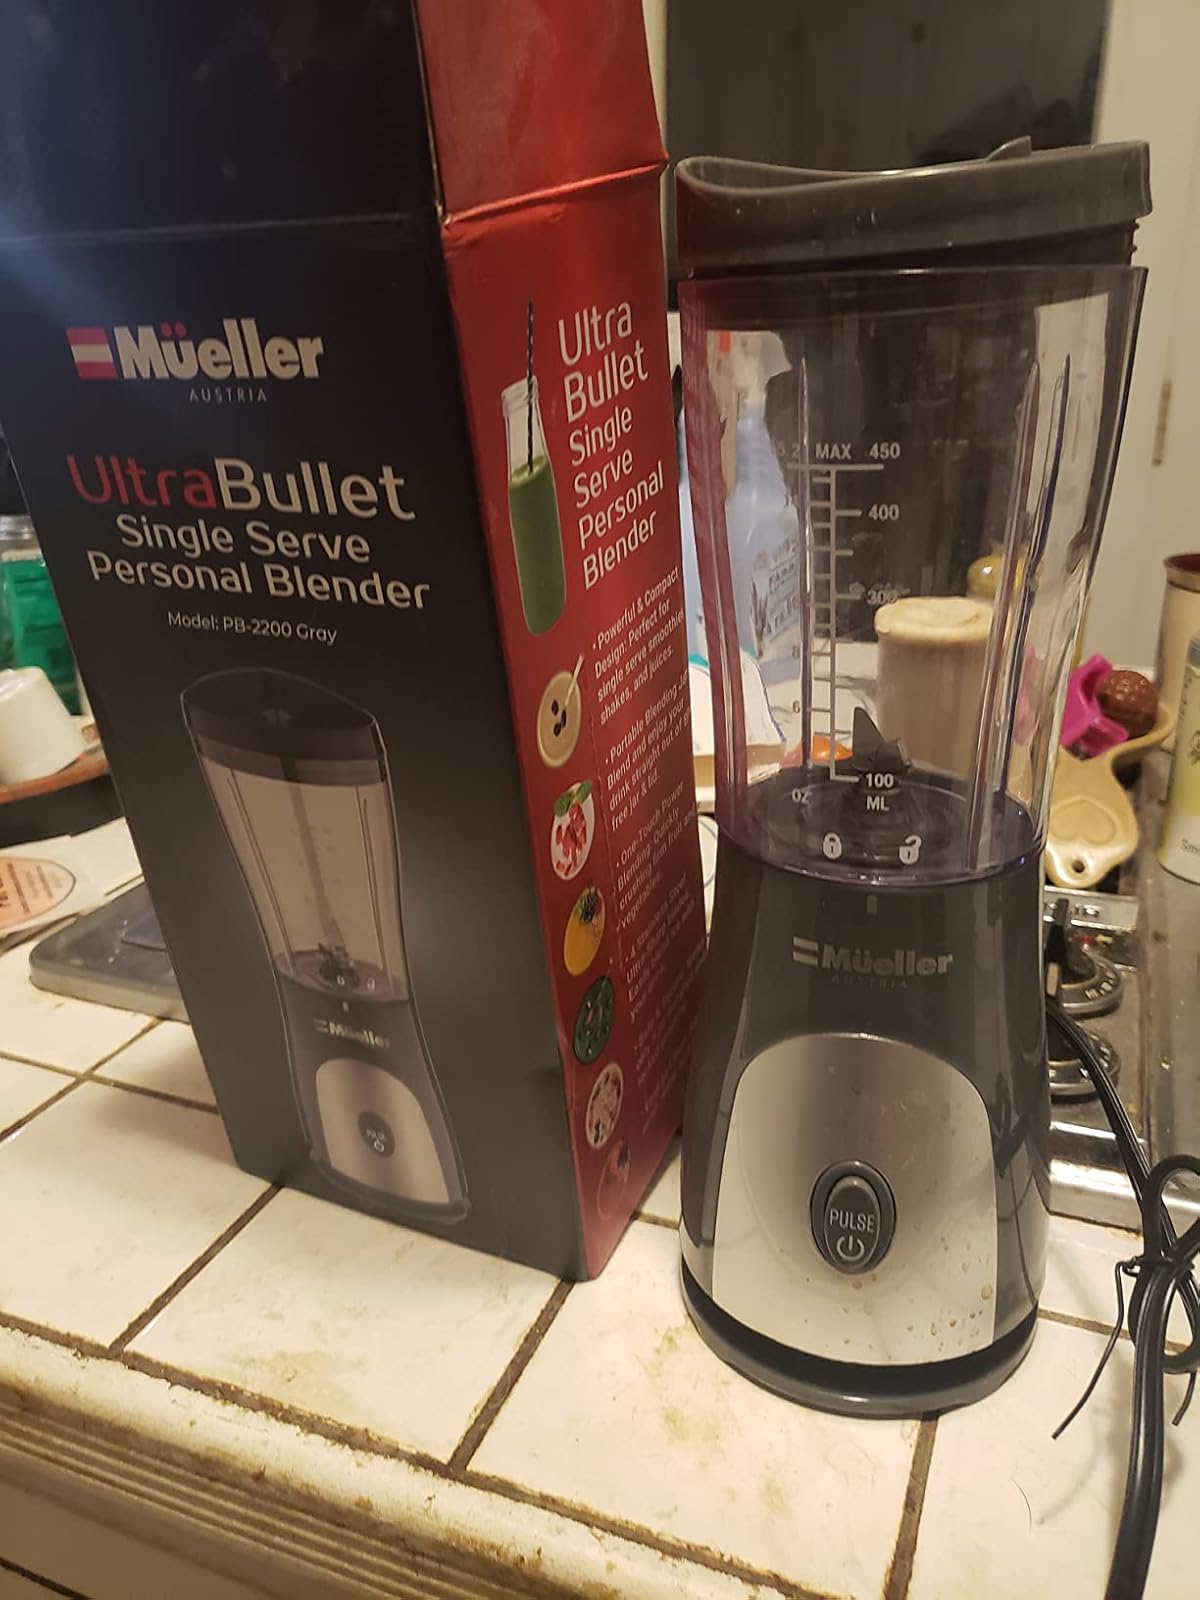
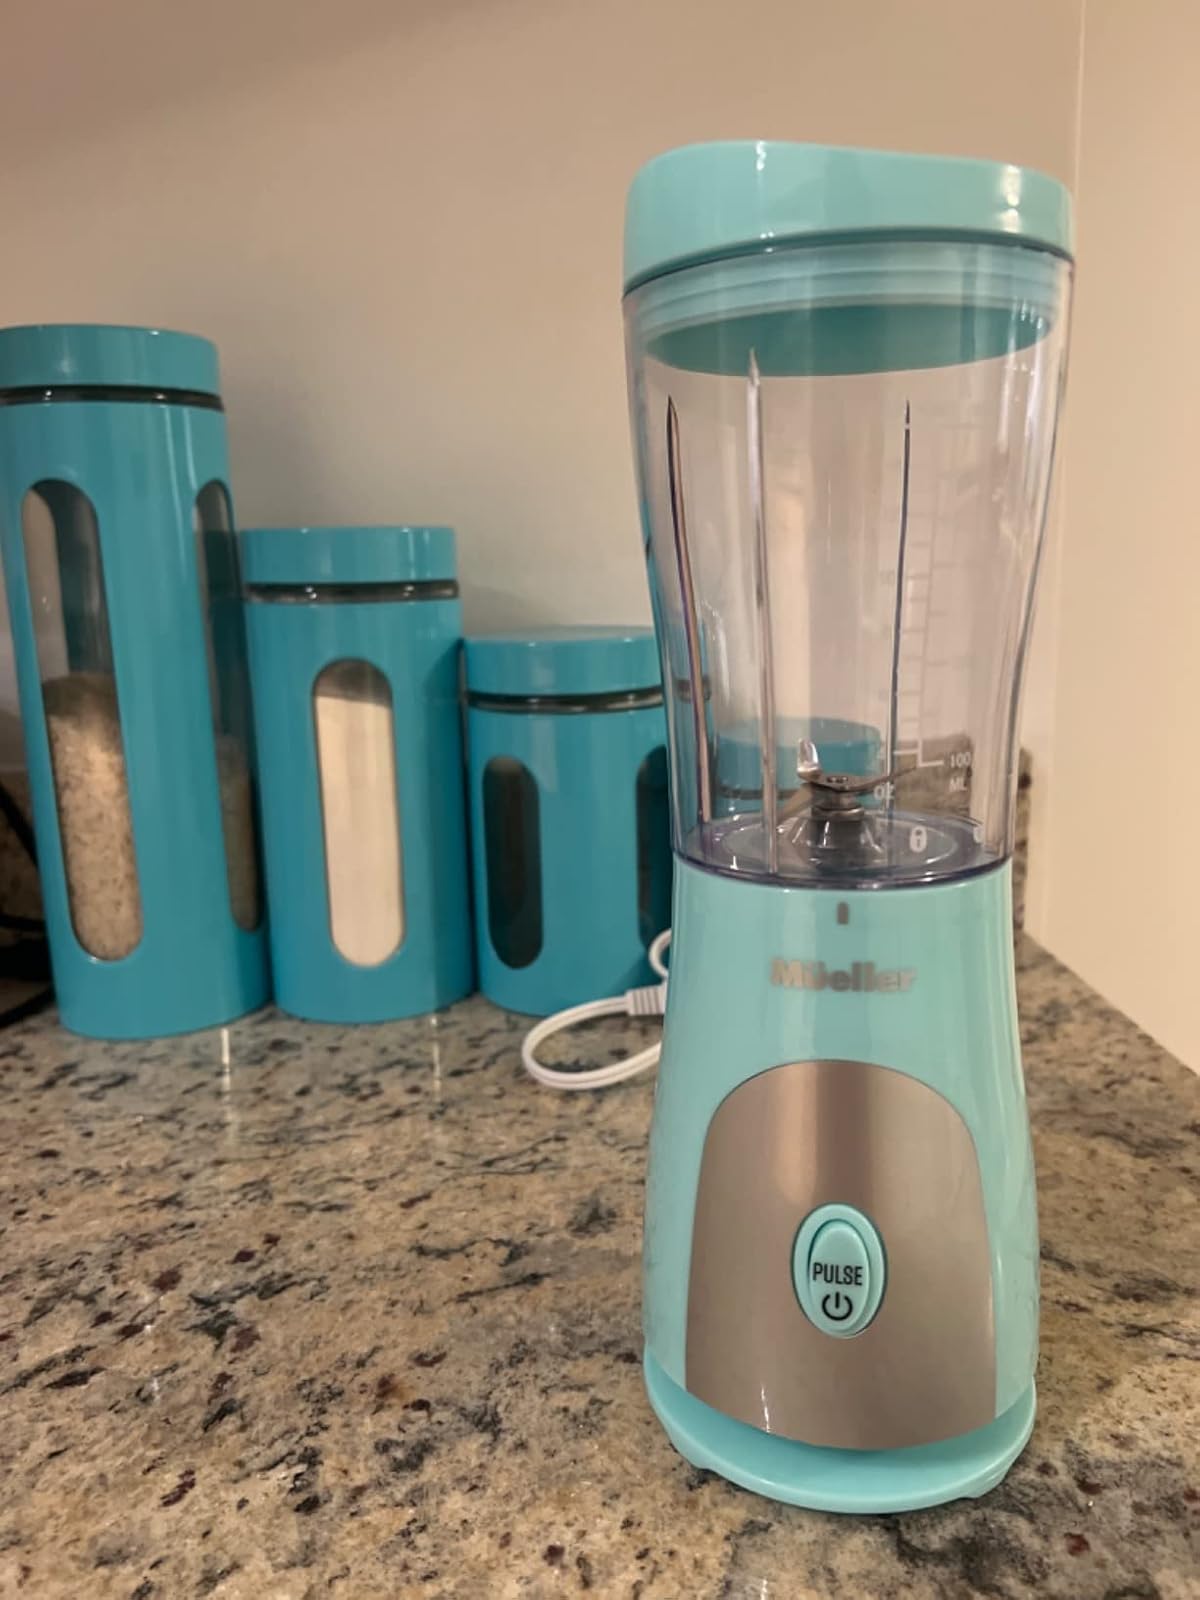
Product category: items_blender
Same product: no